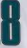
Number: 8